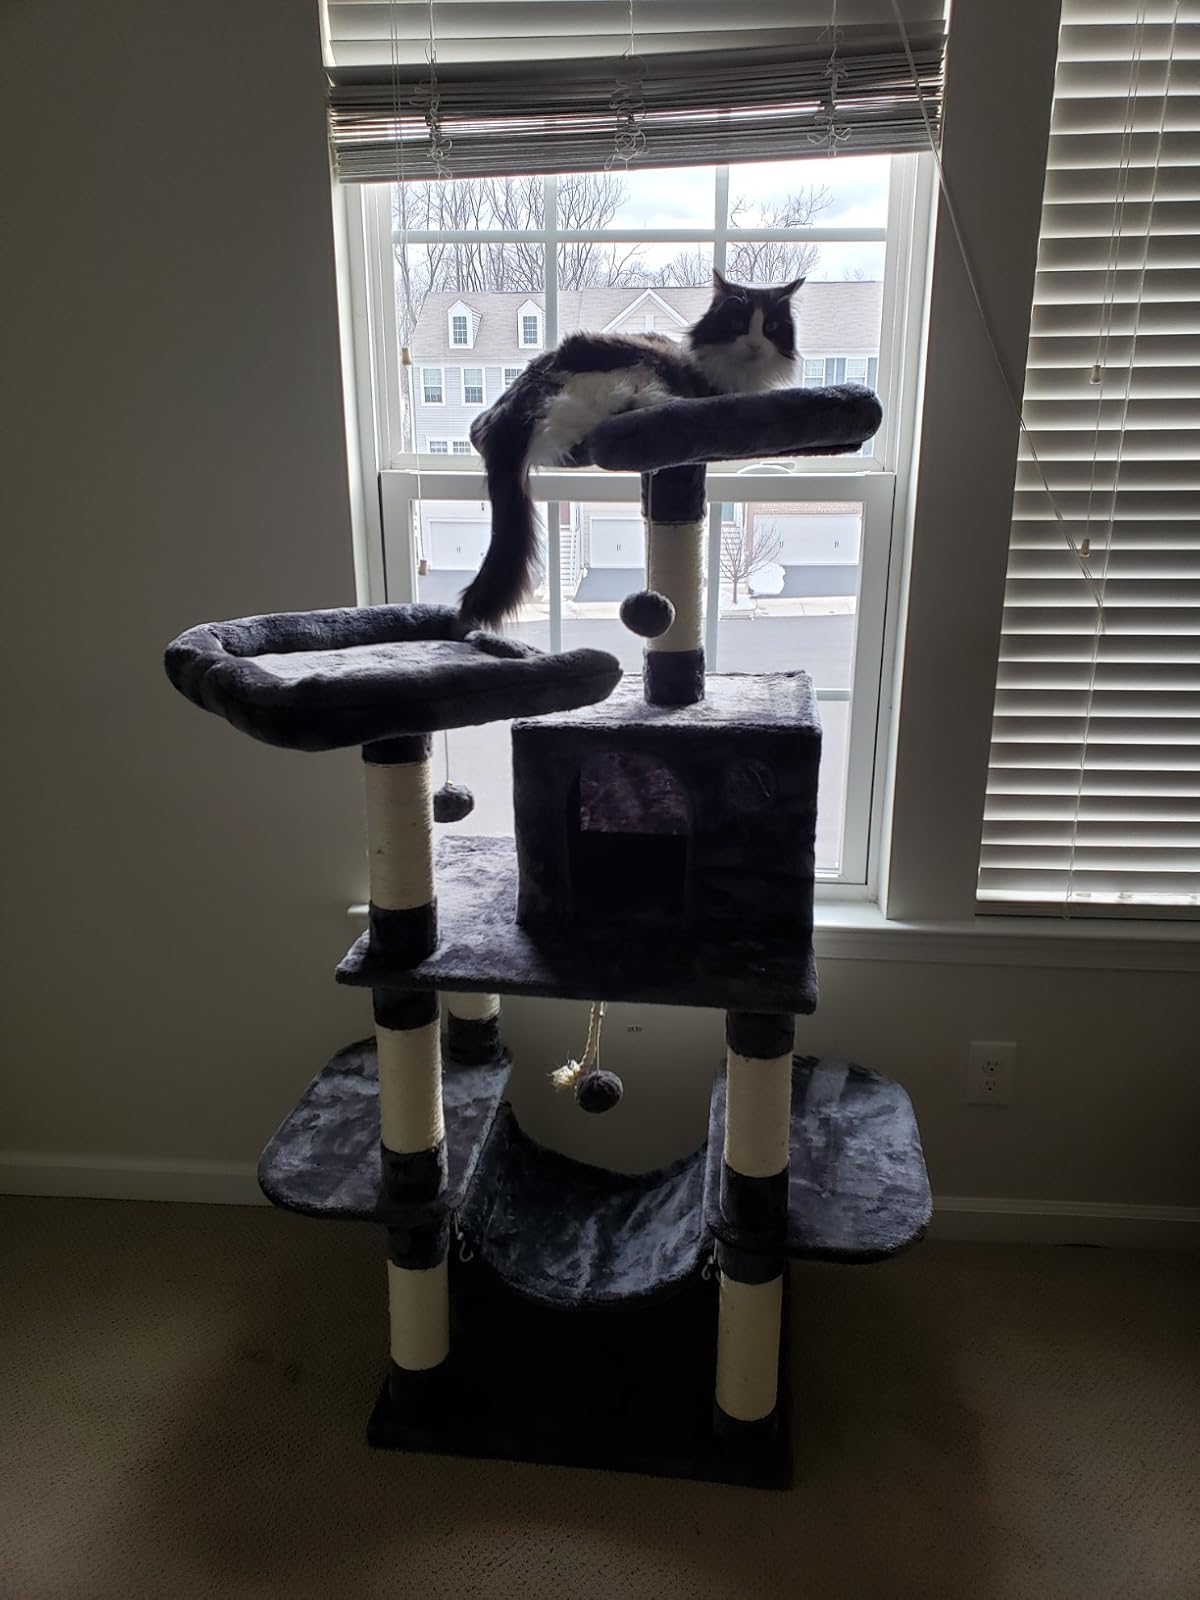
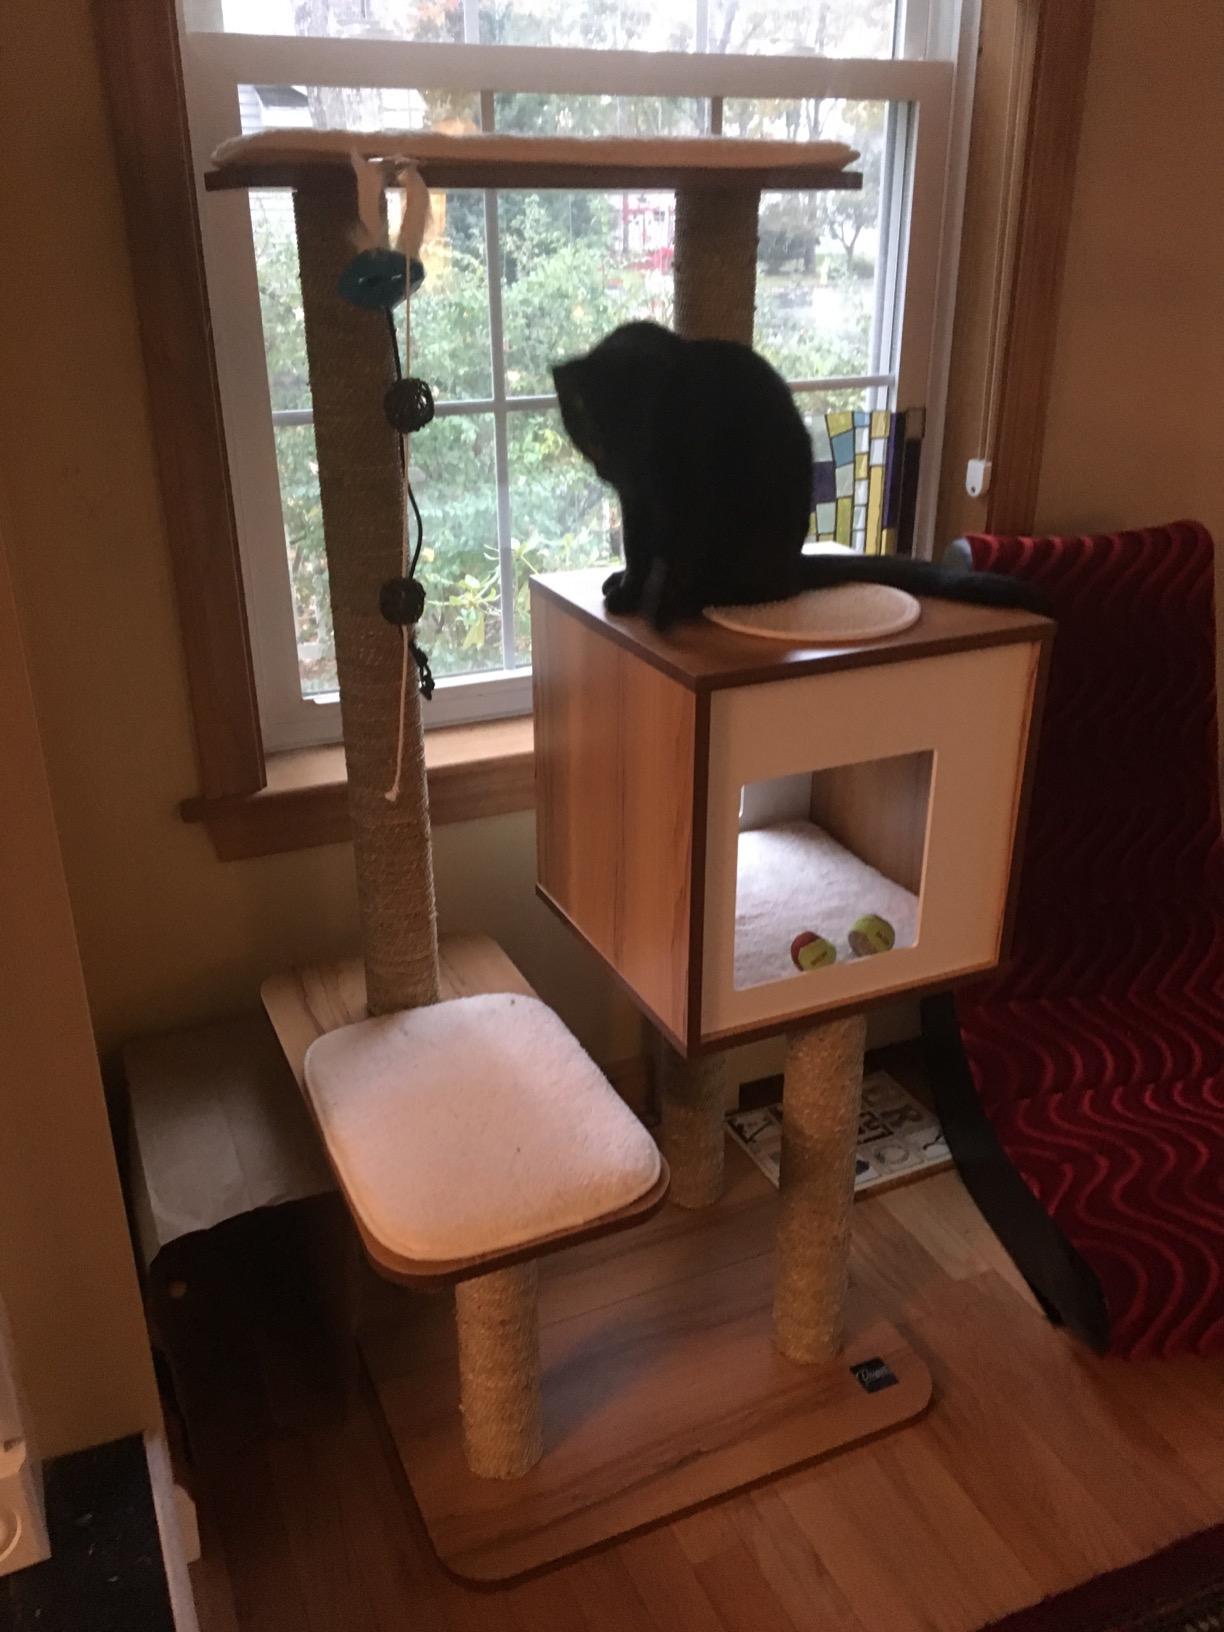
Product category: items_cat tree
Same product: no